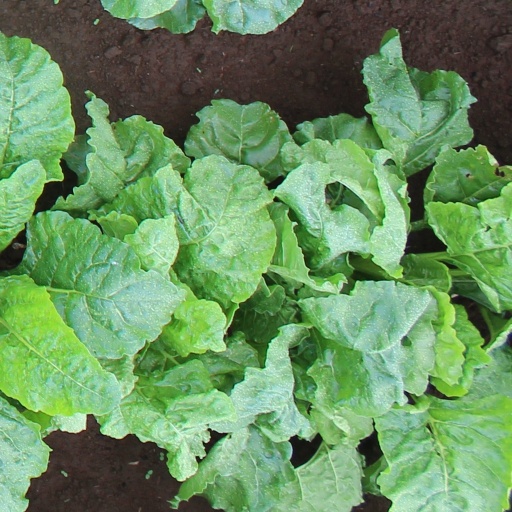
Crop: sugar beet